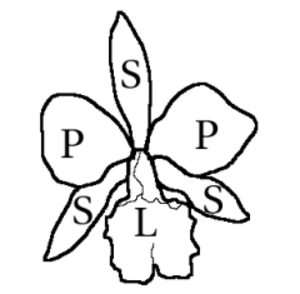
Les Orchidées ou Orchidacées, latin orchis, du grec ancien ὄρχις, órkhis, forment une grande famille de plantes monocotylédones. C'est une des familles les plus diversifiées, comptant plus de 25 000 espèces, réparties en 850 genres.
Le labelle est le troisième pétale modifié de la fleur des orchidées, des Canna ou d'autres fleurs moins connues; des structures équivalentes sont trouvées chez les Zingiberaceae, les Cannaceae, etc. Il est de forme, de taille et de couleurs très variées selon les espèces. Il dissimule parfois le gynostème.